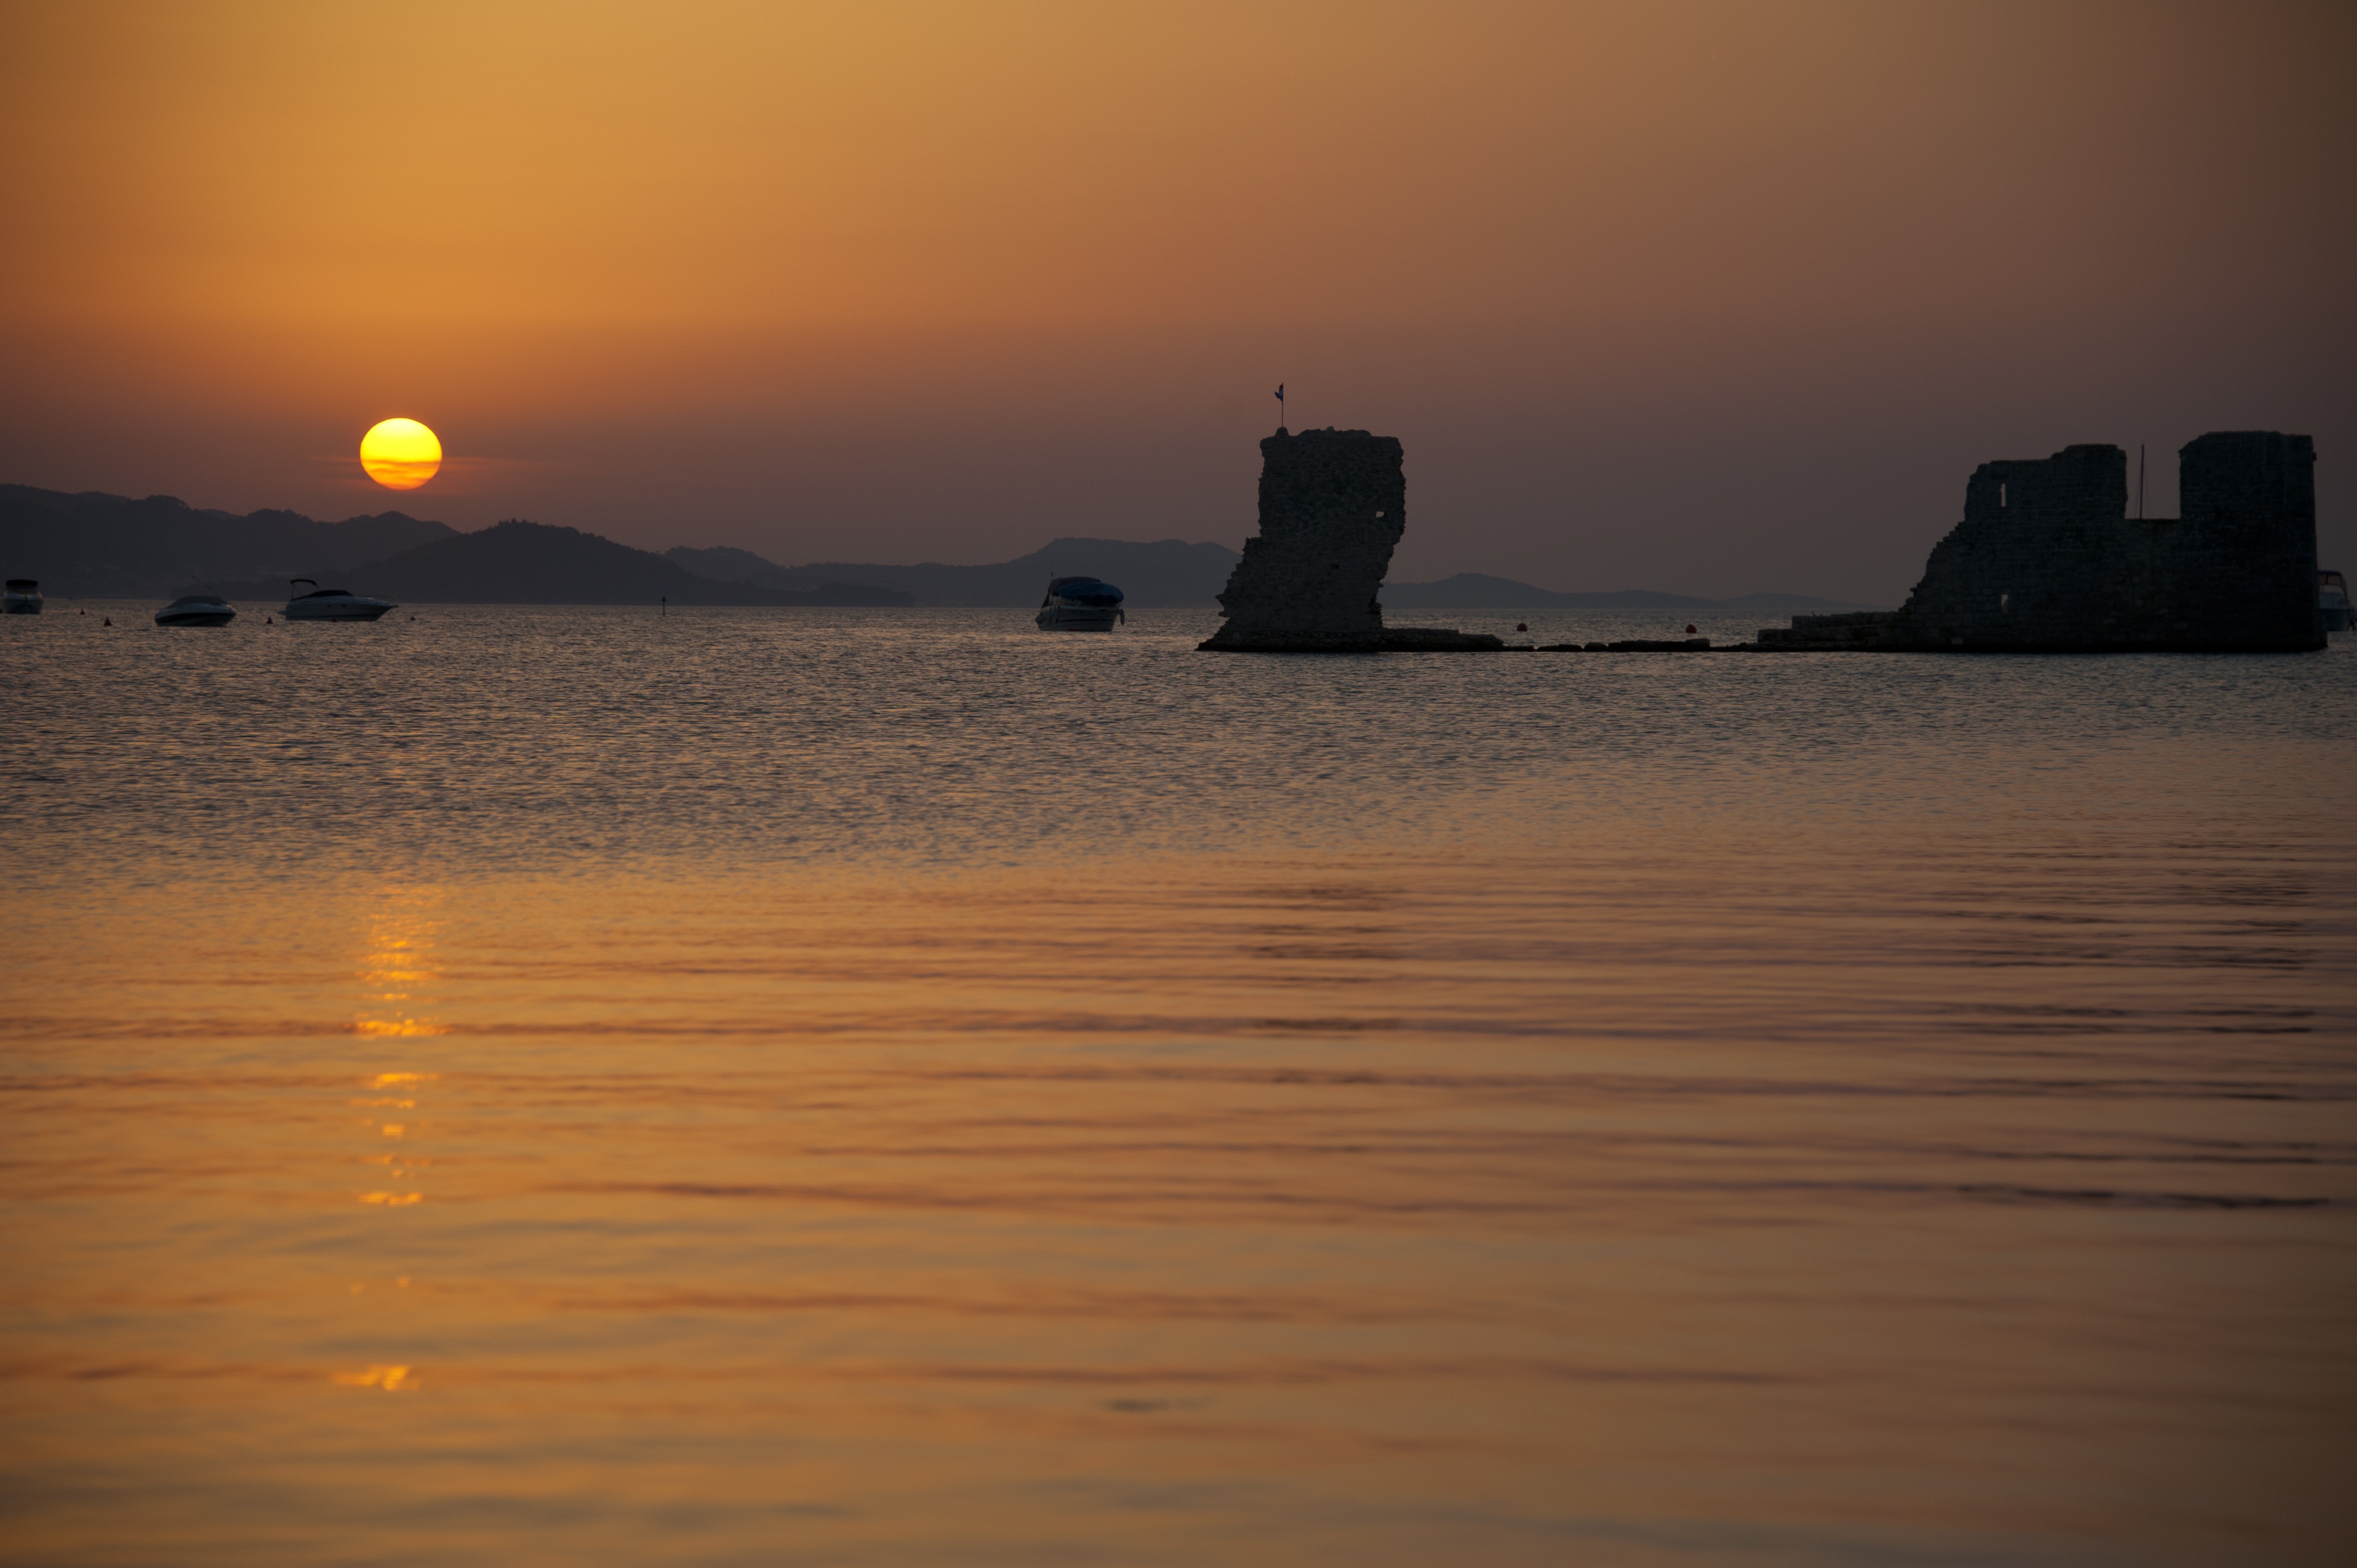
beach, landscape, sea, coast, water, ocean, horizon, sun, sunrise, sunset, sunlight, air, morning, wave, view, dawn, dusk, evening, orange, reflection, heaven, vehicle, holiday, bay, colors, views, sandy beach, afterglow, orange sky, atmospheric phenomenon